25 Carat

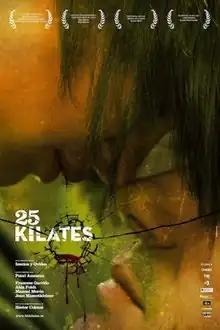
Film poster

25 Carat is a 2008 Spanish thriller film directed by which stars Francesc Garrido, Aida Folch, Manuel Morón, and Joan Massotkleiner. It features dialogue in Spanish and Catalan.